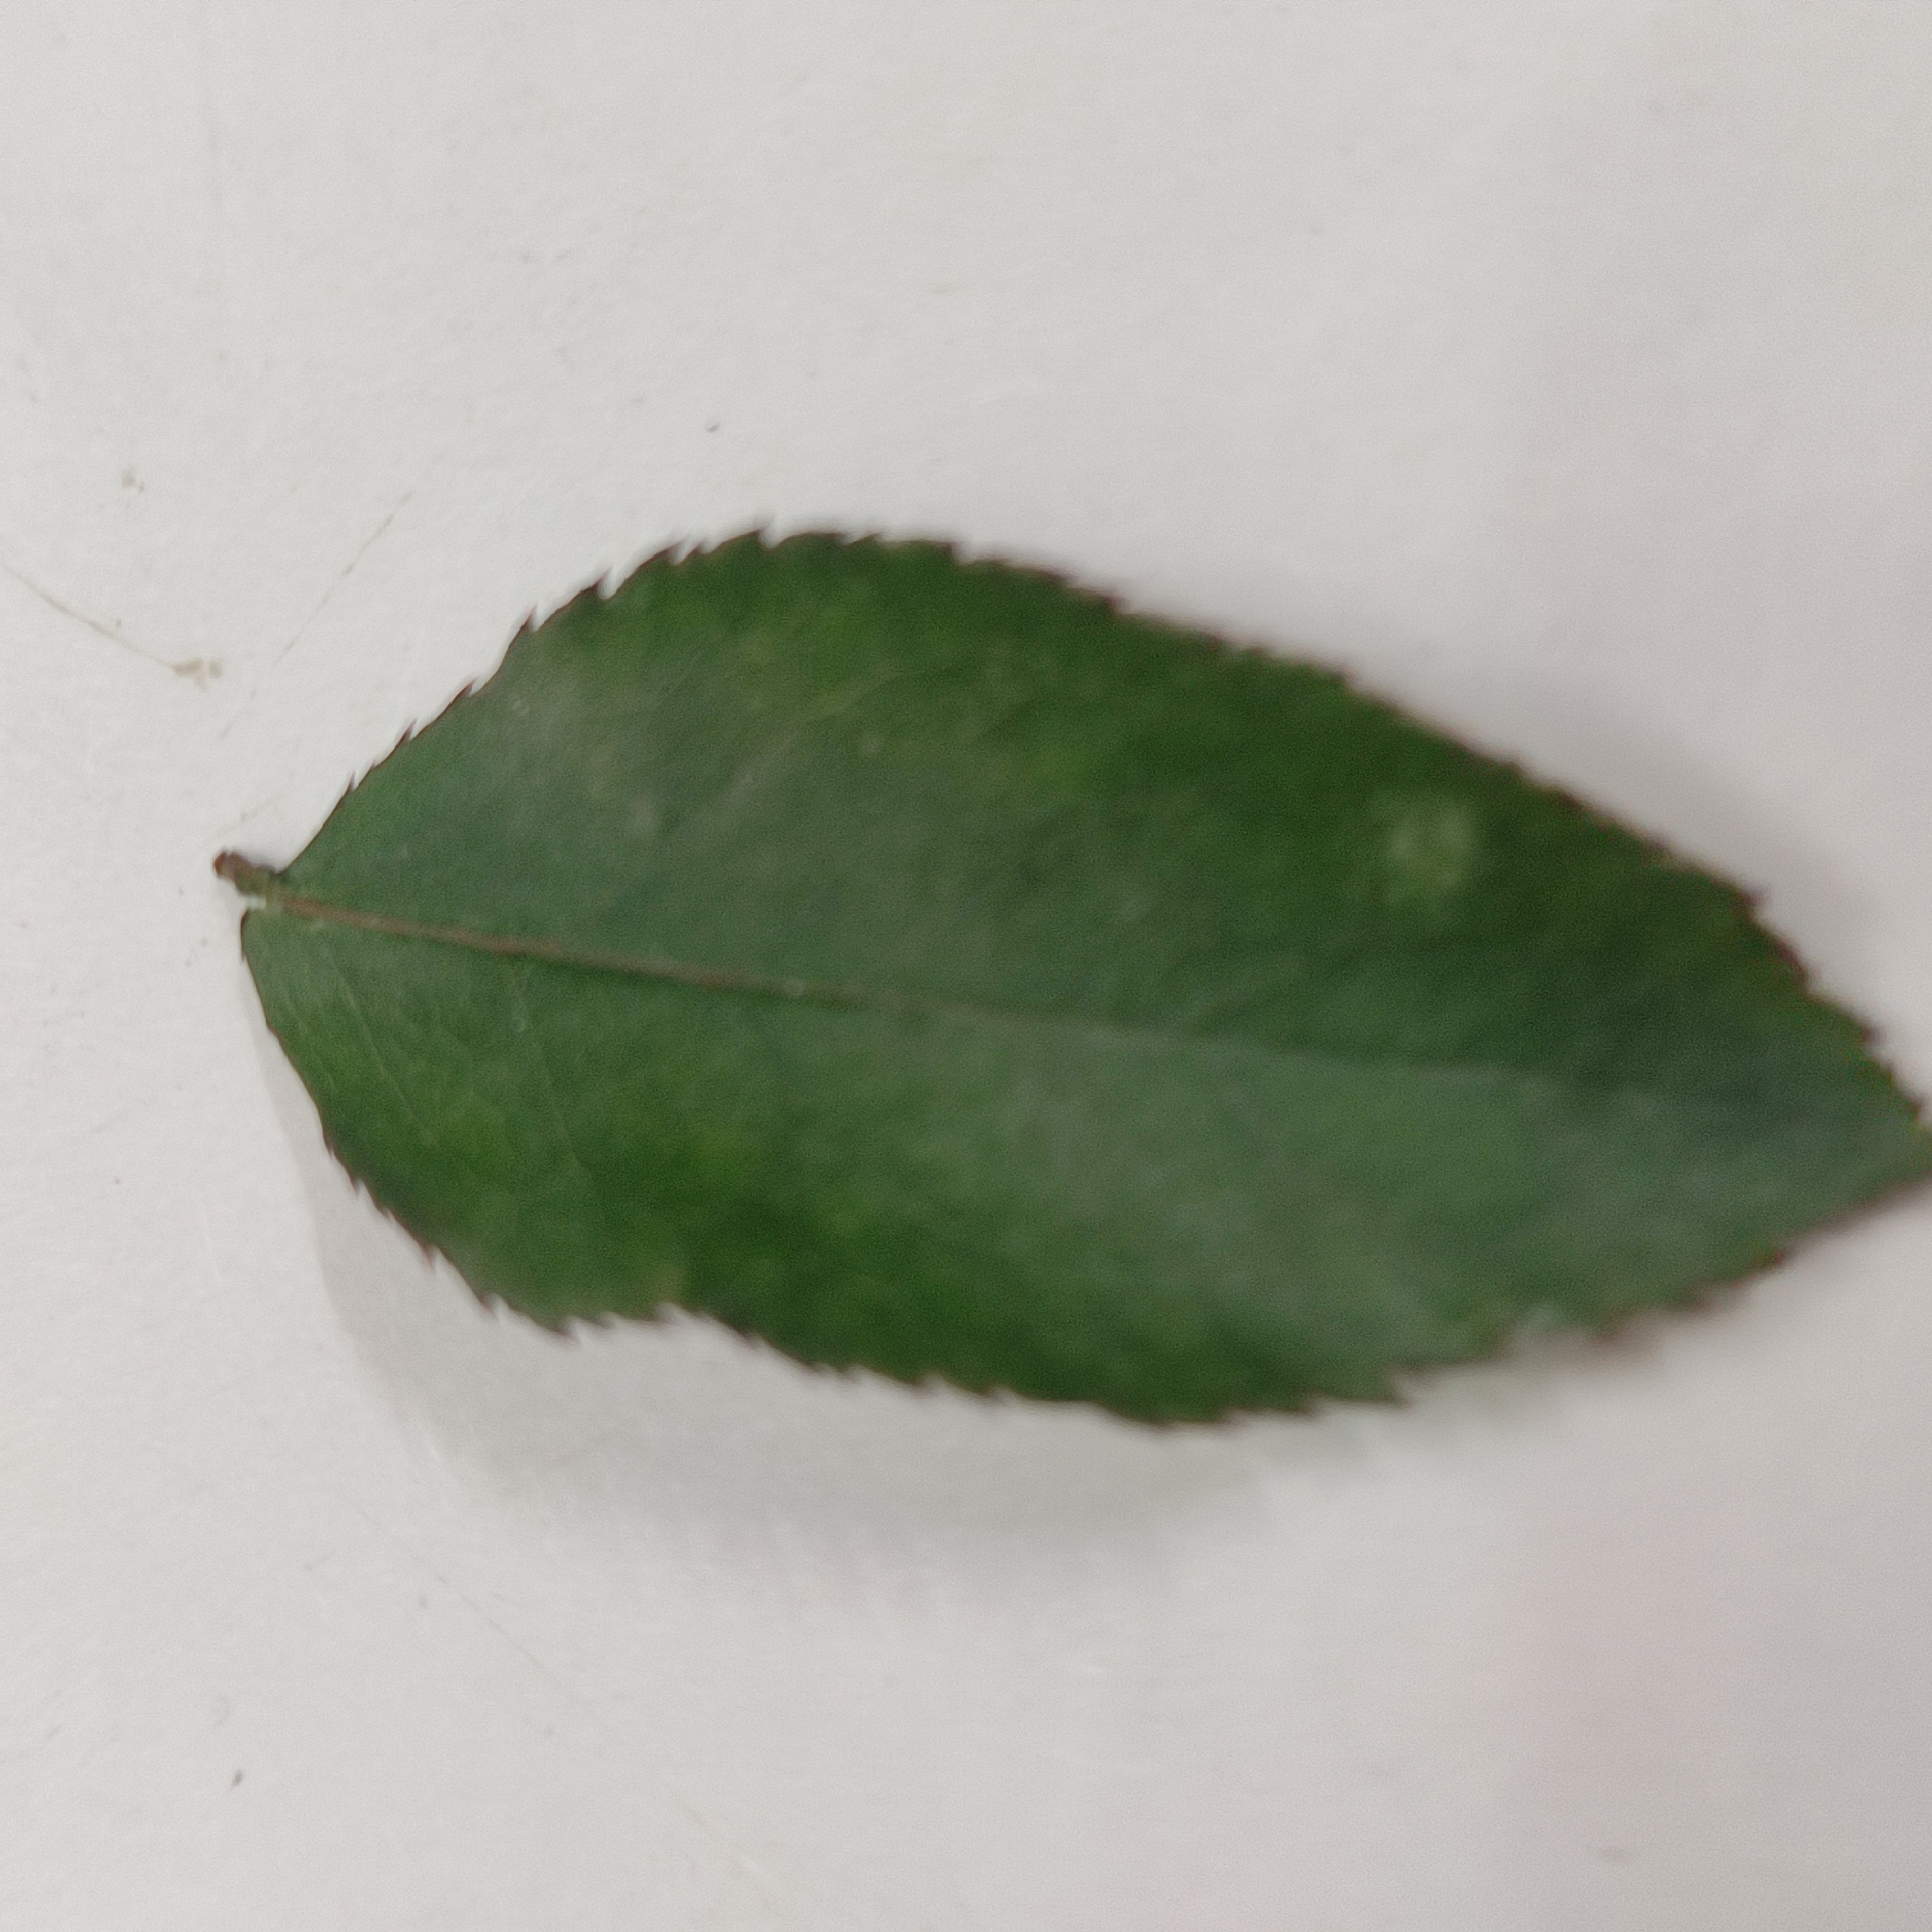
Label: Healthy Leaf